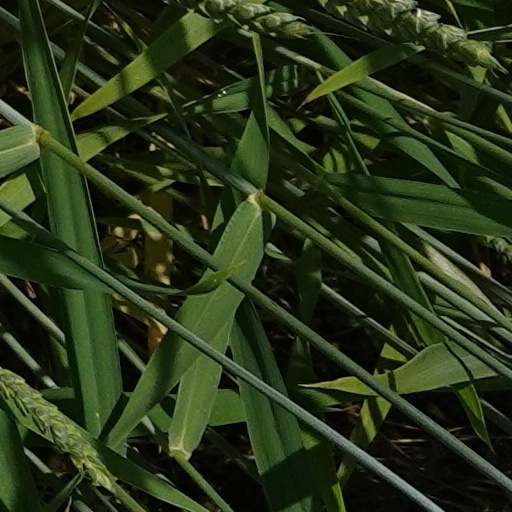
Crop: wheat